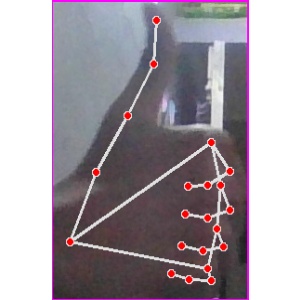
अक्षर: थ